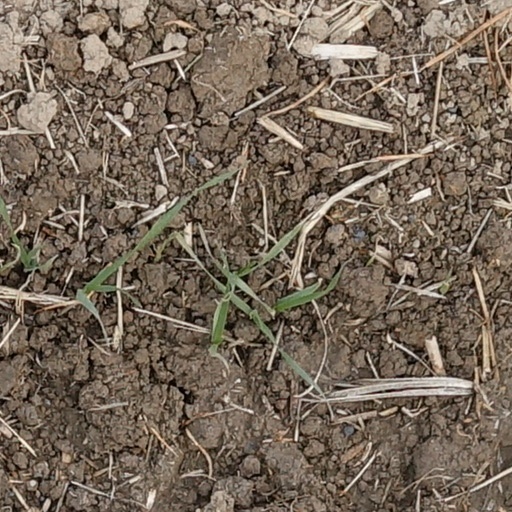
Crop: wheat